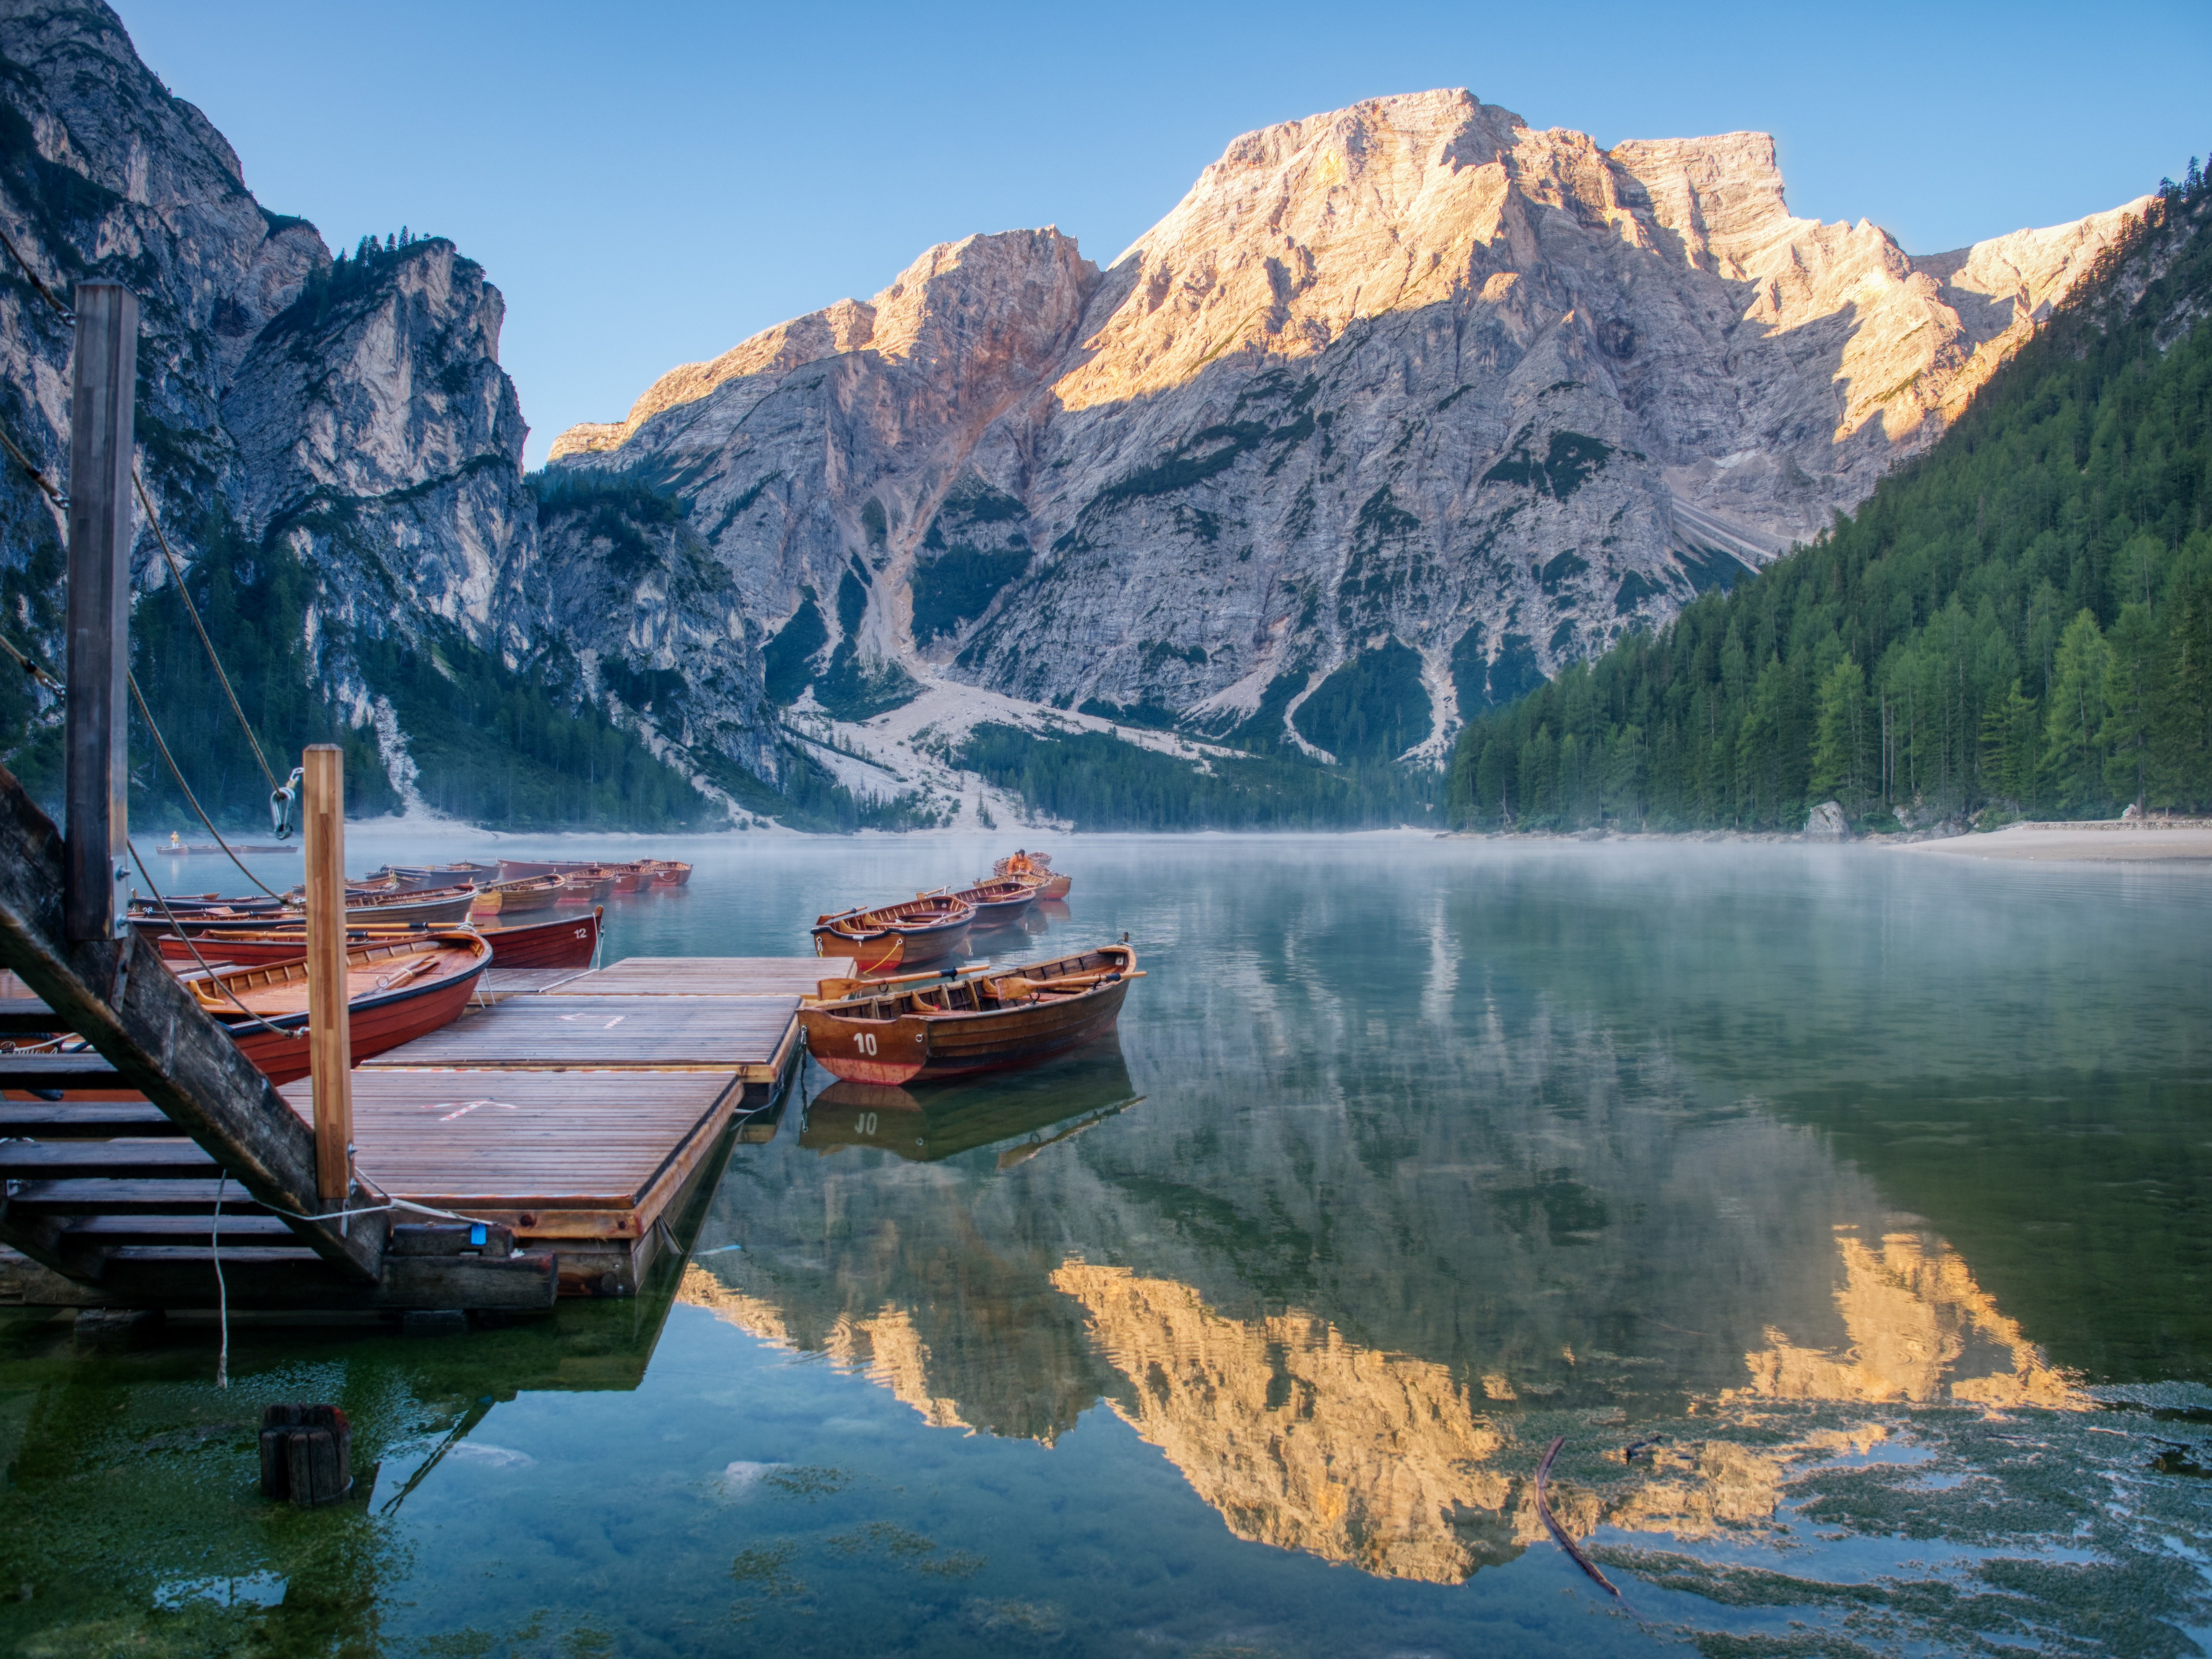
natural, water, sky, mountain, water resources, boat, watercraft, nature, vehicle, natural landscape, tree, highland, larch, lake, plant, glacial landform, bank, landscape, morning, mountainous landforms, wood, valley, calm, hill, mountain range, boats and boating equipment and supplies, reflection, hill station, travel, winter, fell, tarn, massif, leisure, reservoir, water transportation, lake district, wilderness, mountain river, sound, glacial lake, conifer, ridge, rock, bay, loch, tourism, moraine, glacier, inlet, coast, freezing, sea, ocean, vacation, pine, summit, harbor, pine family, evening, alps, river